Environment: real
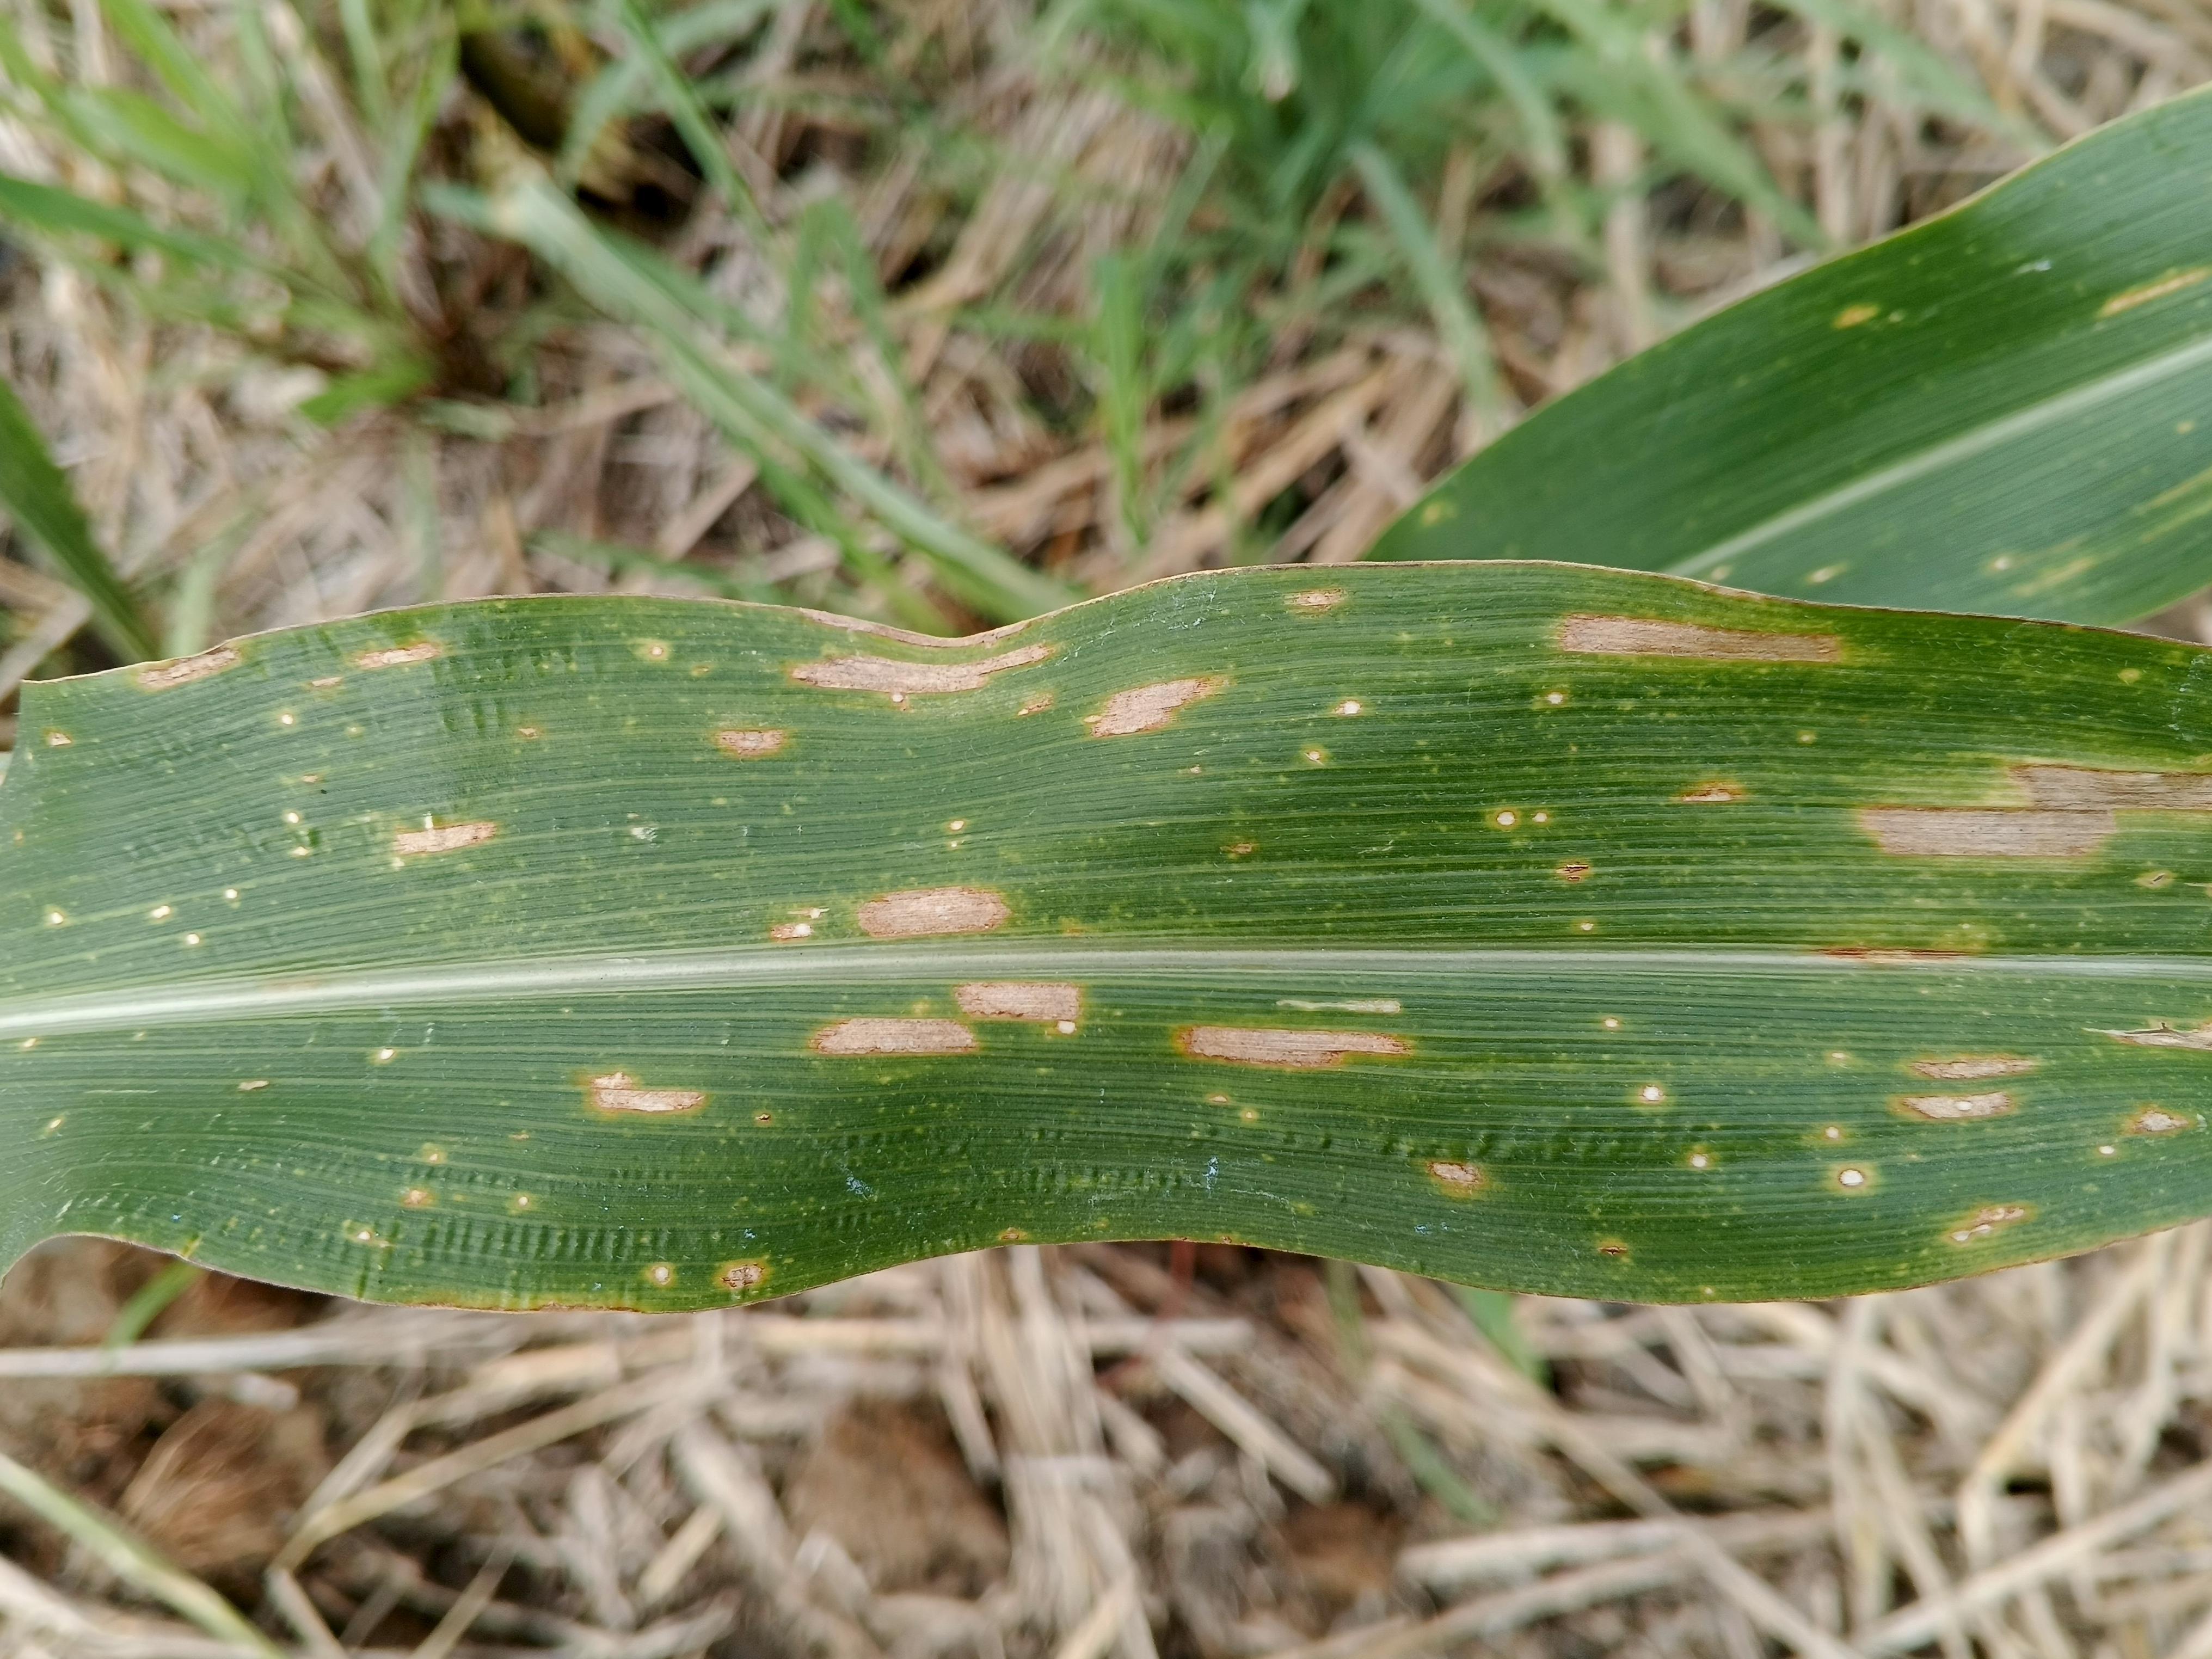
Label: gray_leaf_spot